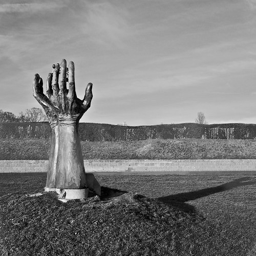
a safe pair of hands